County Line Baptist Church

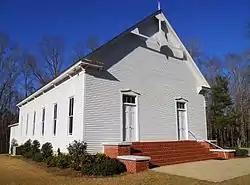
County Line Baptist Church in 2011

County Line Baptist Church is a historic Southern Baptist church east of Dudleyville, Alabama, United States. The church was first organized on May 2, 1835, in the frontier home of William C. Morgan. Morgan purchased the site from Creek Indians and contributed it to the church. The current church building on the site was built in 1890, and has been in continuous use, and remained virtually unaltered since its construction.